Tiraspol Suvorov Military School

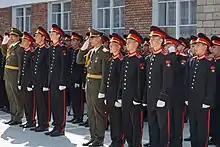

The Tiraspol Suvorov Military School (TrSVU) is a military academy and boarding school in the breakaway state Pridnestrovian Moldavian Republic that serves as the military school for young adults in the Armed Forces of Transnistria. It is one of two Suvorov Military Schools located in other former Soviet Republics for military cadets. Currently located on Zelinsky Street in Tiraspol, the incumbent officer-in-charge of the school is Sergei Alexandrov.